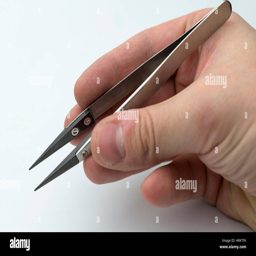
hand holding tweezers on a white background